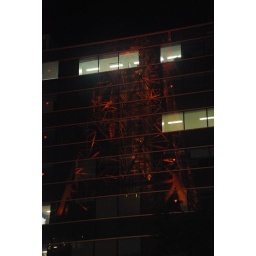
the TV Tower's reflection in a nearby building